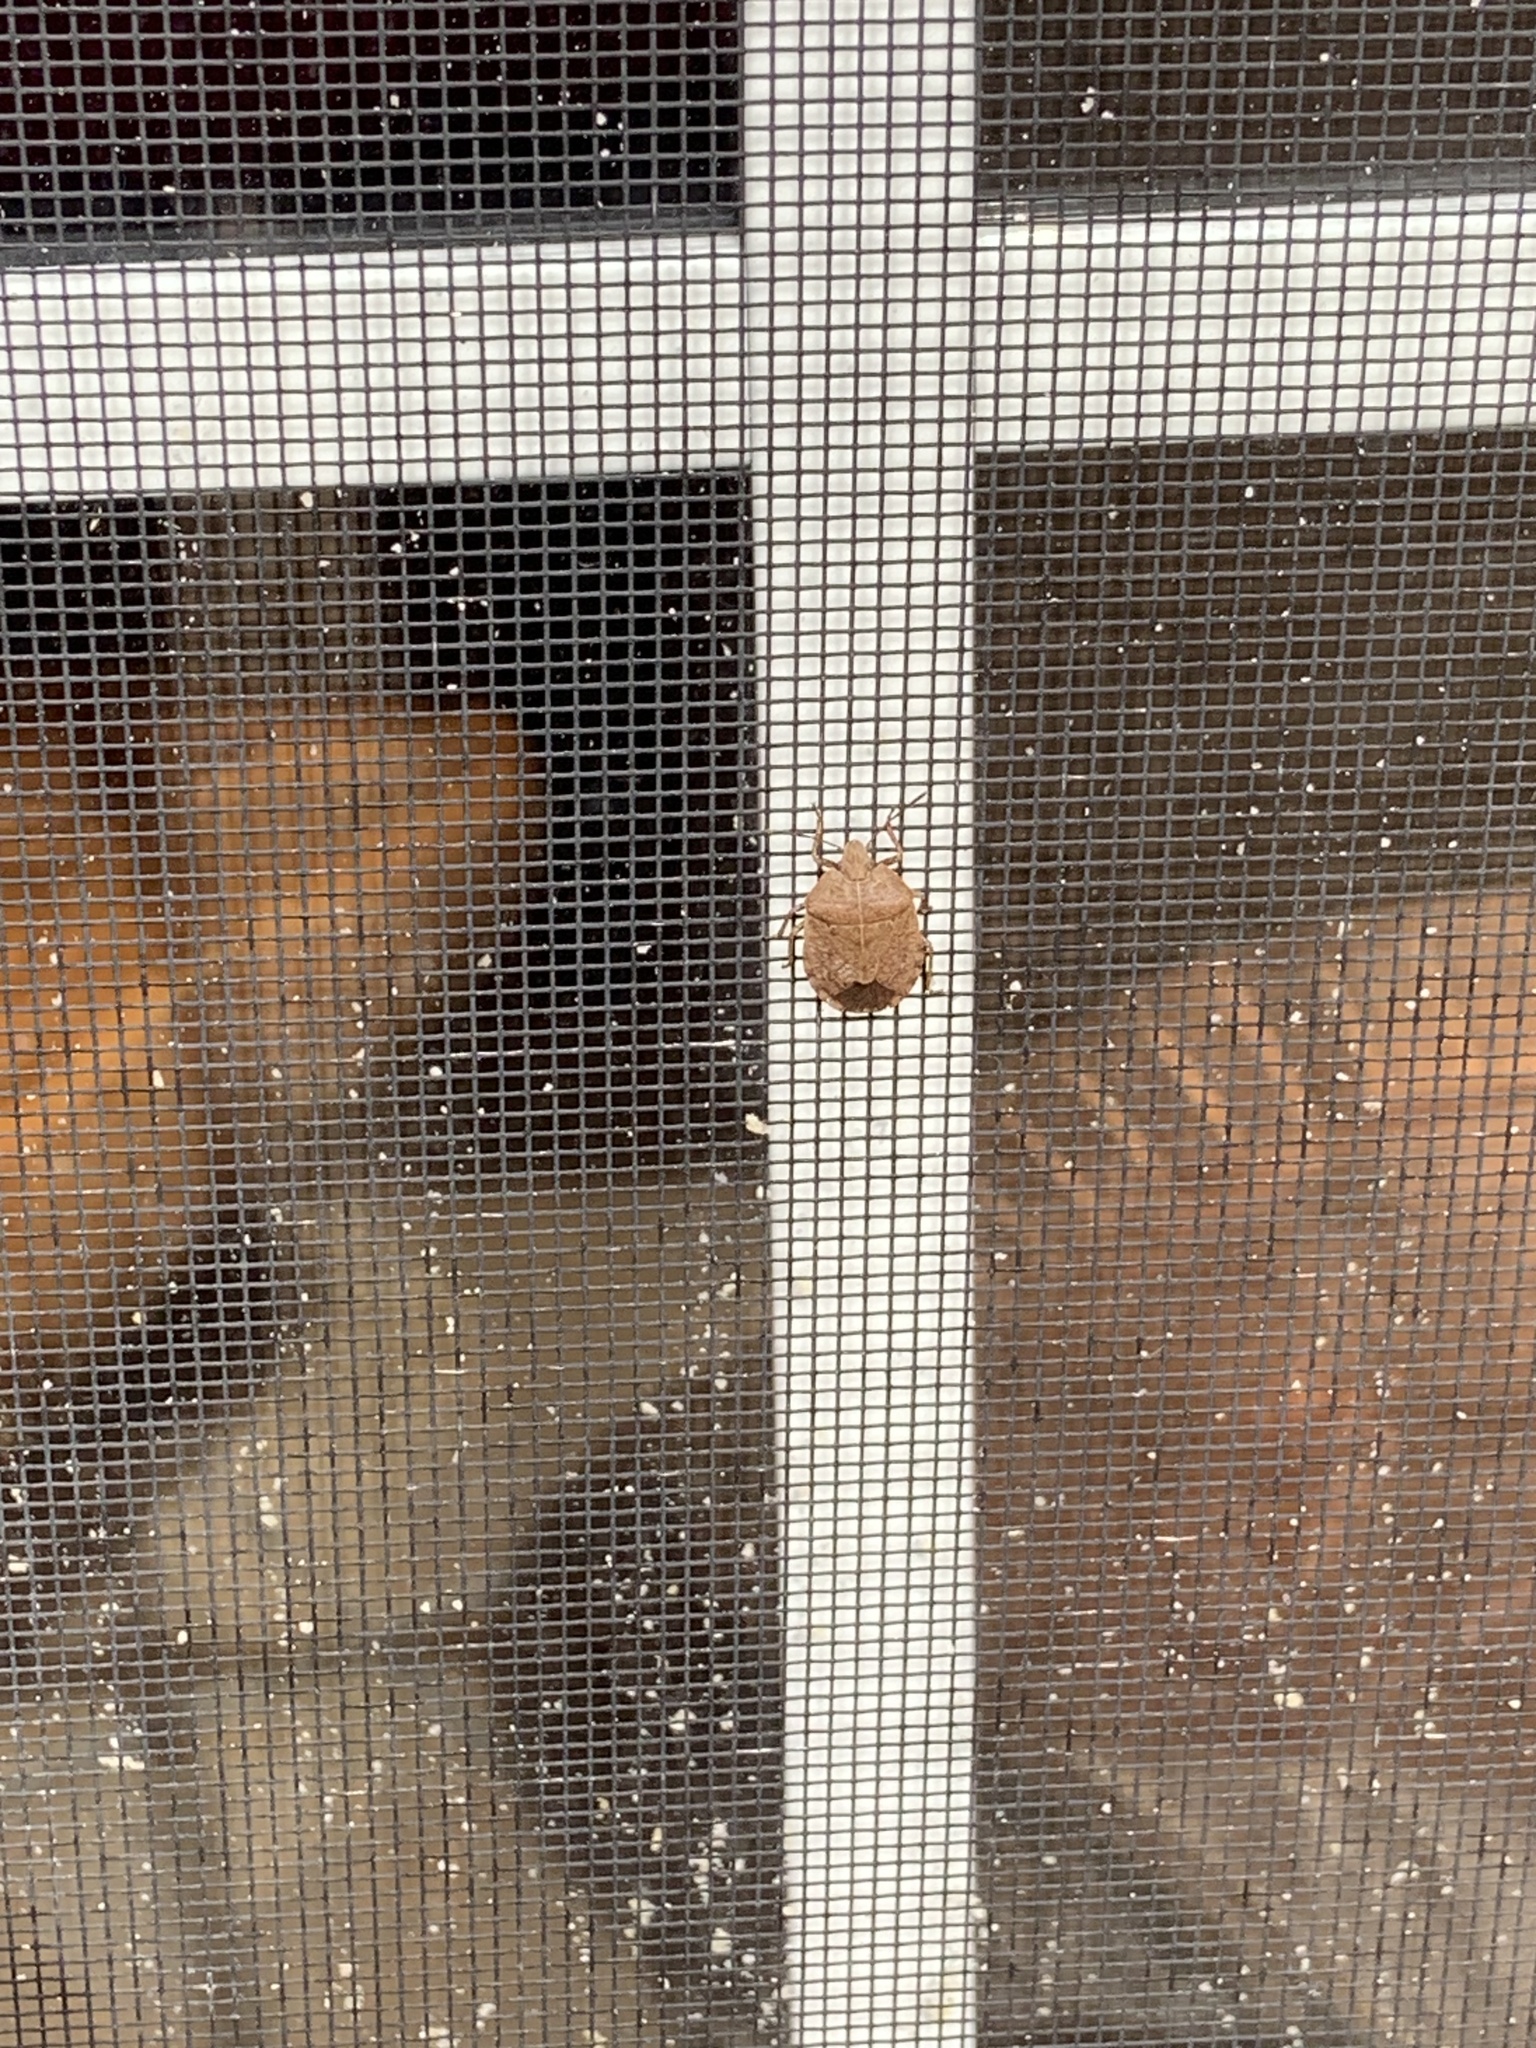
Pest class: stink_bug